Matt Weiss (American football)

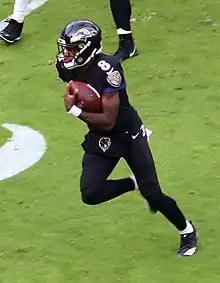
2019 NFL MVP, Lamar Jackson

Weiss was the running backs coach for the Baltimore Ravens in 2019, in this season the Baltimore Ravens broke the NFL’s single-season rushing yards total with 3,296, beating the previous record by the New England Patriots in 1978 of 3,165 yards. As well as two Ravens players featuring in the top five for yards per attempt, those being quarterback Lamar Jackson and running-back, Mark Ingram II. During that same season, running back Mark Ingram II averaged a career high 5.0 yards per carry, was selected to the Pro Bowl, and tied a franchise record with 15 touchdowns. Weiss aimed to minimise fumbles in order to maximise yards, with Lamar Jackson also breaking the record for most rushing yards by a quarterback in a single season as well as reducing his fumbles from ten to eight. This being important as a fumble provides the other team with the ball. With Lamar Jackson and Mark Ingram II becoming only the seventh pair of teammates to rush over 1000 yards in a season playing only 15 games out of the 16 possible. In 2020, running back J. K. Dobbins led all NFL running backs in yards per carry. Lamar Jackson was also the unanimous 2019 NFL MVP in that season.